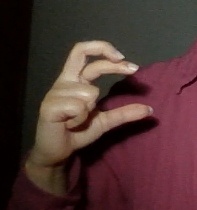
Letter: thal